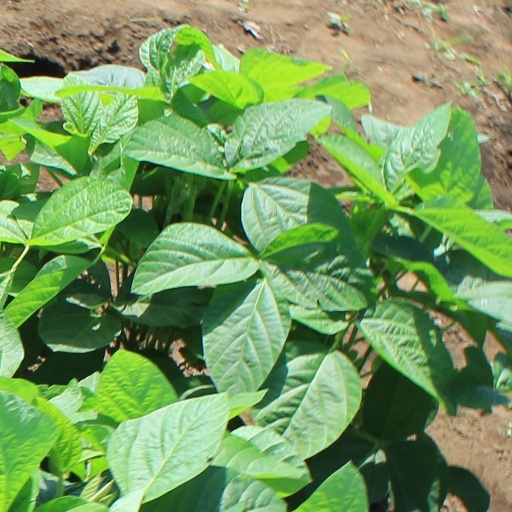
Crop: soybean